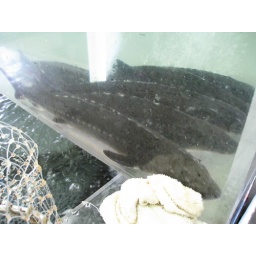
but it is like a mini-shark. Thanks Asian fish market in East Oakland, it is like a ghetto version of the aquarium!!